Antioch of Pisidia

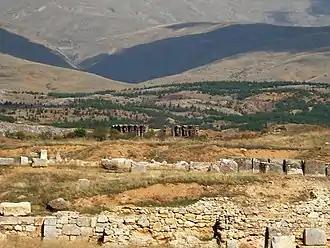
Ruins at Antioch of Pisidia

Antioch in Pisidia – alternatively Antiochia in Pisidia or Pisidian Antioch and in Roman Empire, Latin: "Antiochia Caesareia" or "Antiochia Colonia Caesarea" – was a city in the Turkish Lakes Region, which was at the crossroads of the Mediterranean, Aegean and Central Anatolian regions, and formerly on the border of Pisidia and Phrygia, hence also known as Antiochia in Phrygia. The site lies approximately 1 km northeast of Yalvaç, a modern town in Isparta Province. The city was on a hill with its highest point of 1236 m in the north.